Law and Disorder (TV series)

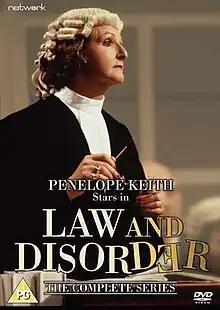

Law and Disorder is a British sitcom that aired on ITV in 1994. Starring Penelope Keith, it was written by Alex Shearer, who had also written "No Job for a Lady", in which Keith also appears. It was directed and produced by John Howard Davies. "Law and Disorder" was made for the ITV network by Thames Television and Central Television.